C7orf26

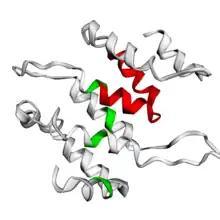
Predicted tertiary structure of c7orf26 with leucine zipper elements highlighted in red, and dileucine components highlighted in green.

Chromosome 7 is one of the 23 pairs of chromosomes in the human body, and spans about 159 million base pairs and represents about 5-5.5% of the total DNA in cells. Changes to the structure of chromosome 7 can result in a number of genetic abnormalities, including Williams Syndrome which causes structural and cosmetic changes to the human body, ultimately resulting in a shorter lifespan. There are hundreds of known open reading frames (ORF) along the domain of chromosome 7, however there is not much known about the 26th reading frame, which is of considerable interest.